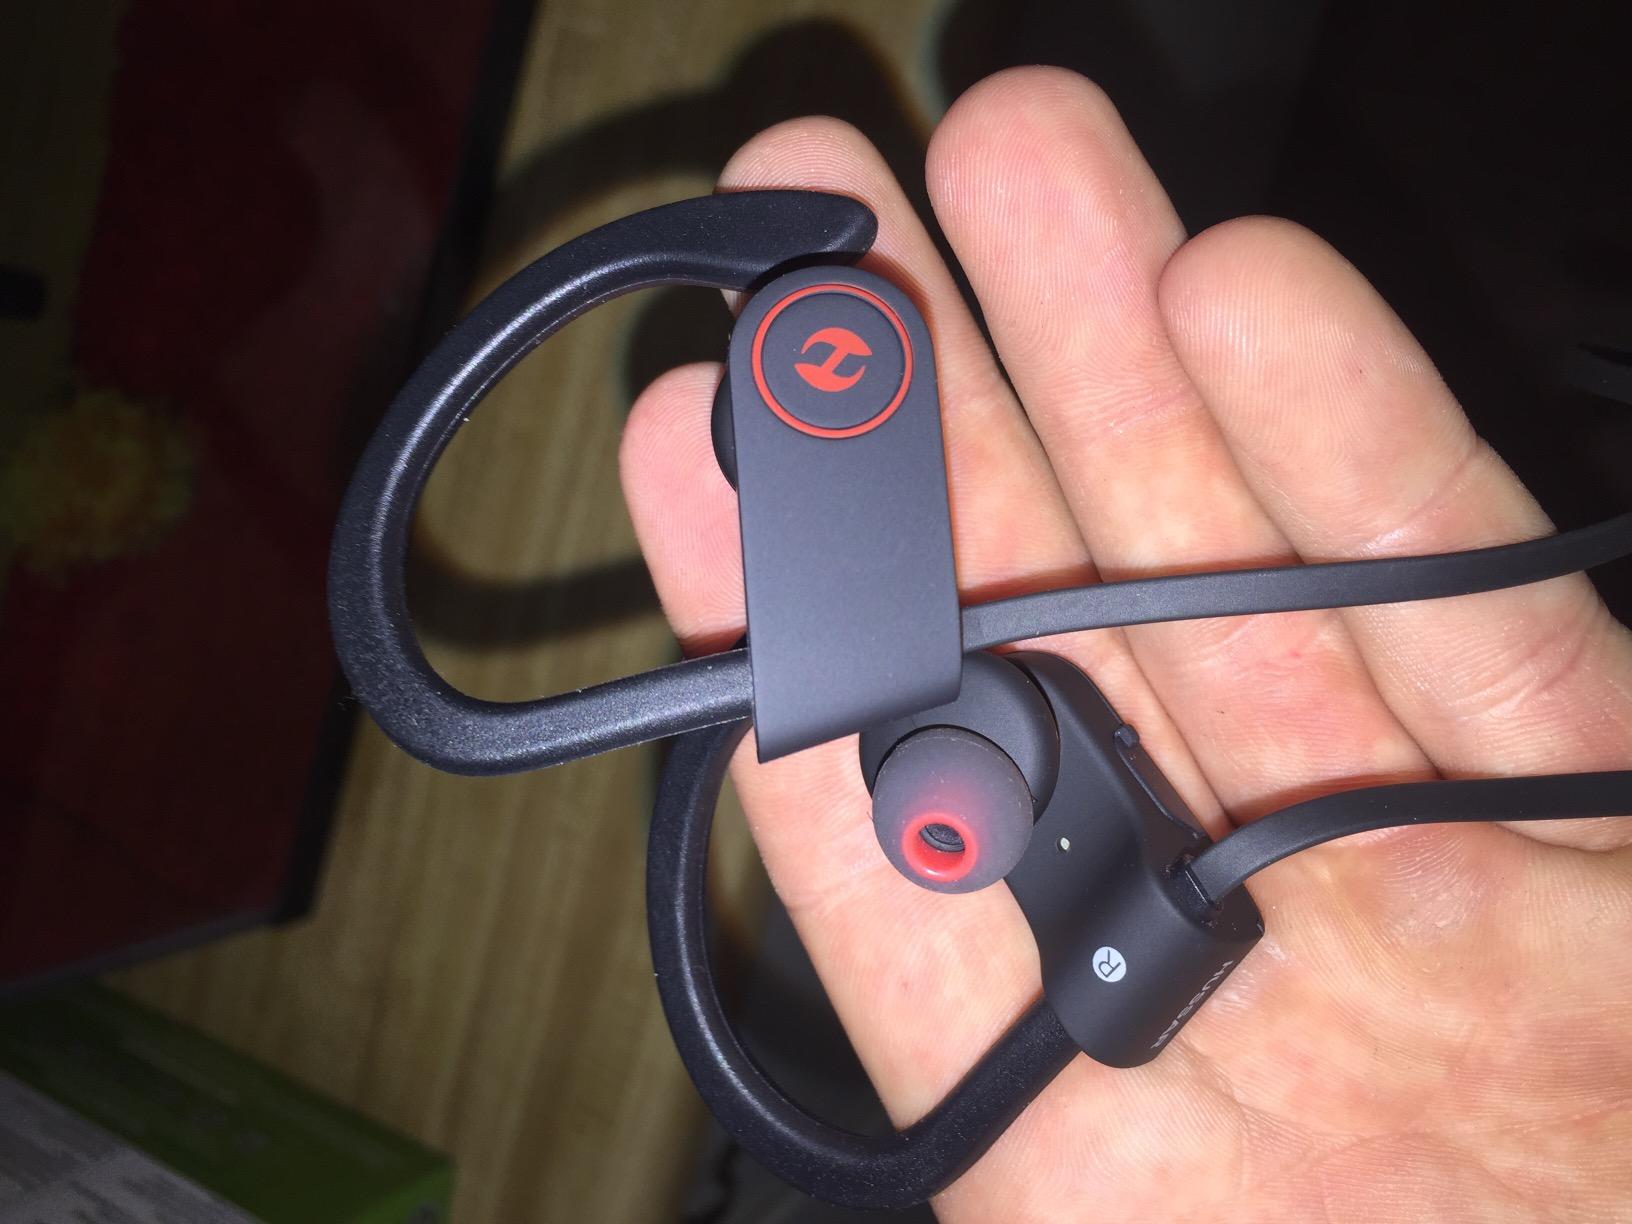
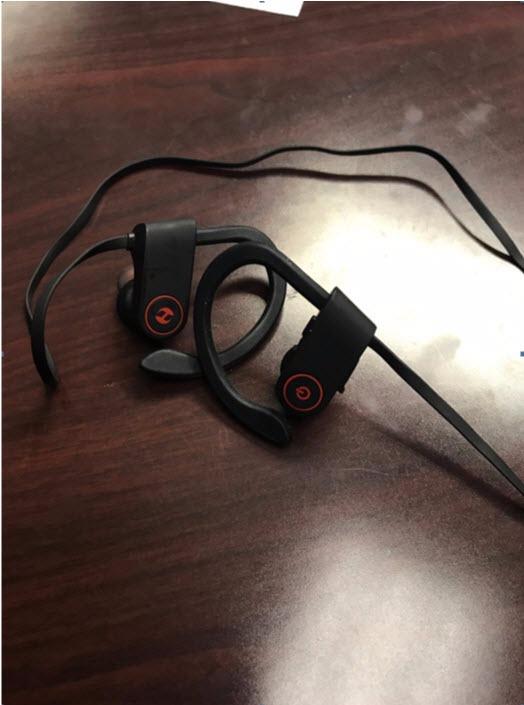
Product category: headphones
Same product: yes